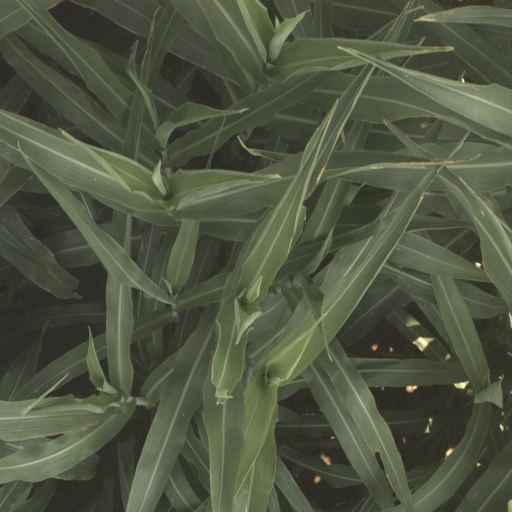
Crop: sorghum